Igle Gledhill

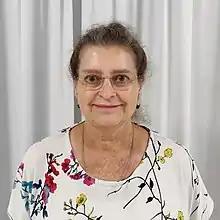
Igle Gledhill

Irvy (Igle) Gledhill is a South African physicist at the University of Witwatersrand, School of Mechanical, Industrial & Aeronautical Engineering, in Johannesburg. She is a Vice President of the International Union of Pure and Applied Physics, and a Vice President of the Network of African Science Academies.